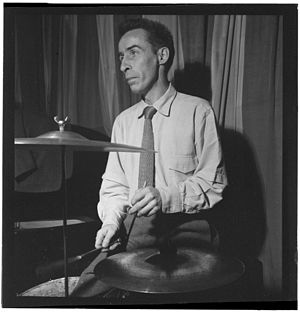
Dave Tough
Dave Tough
Dave Tough var en amerikansk jazztrommeslager.